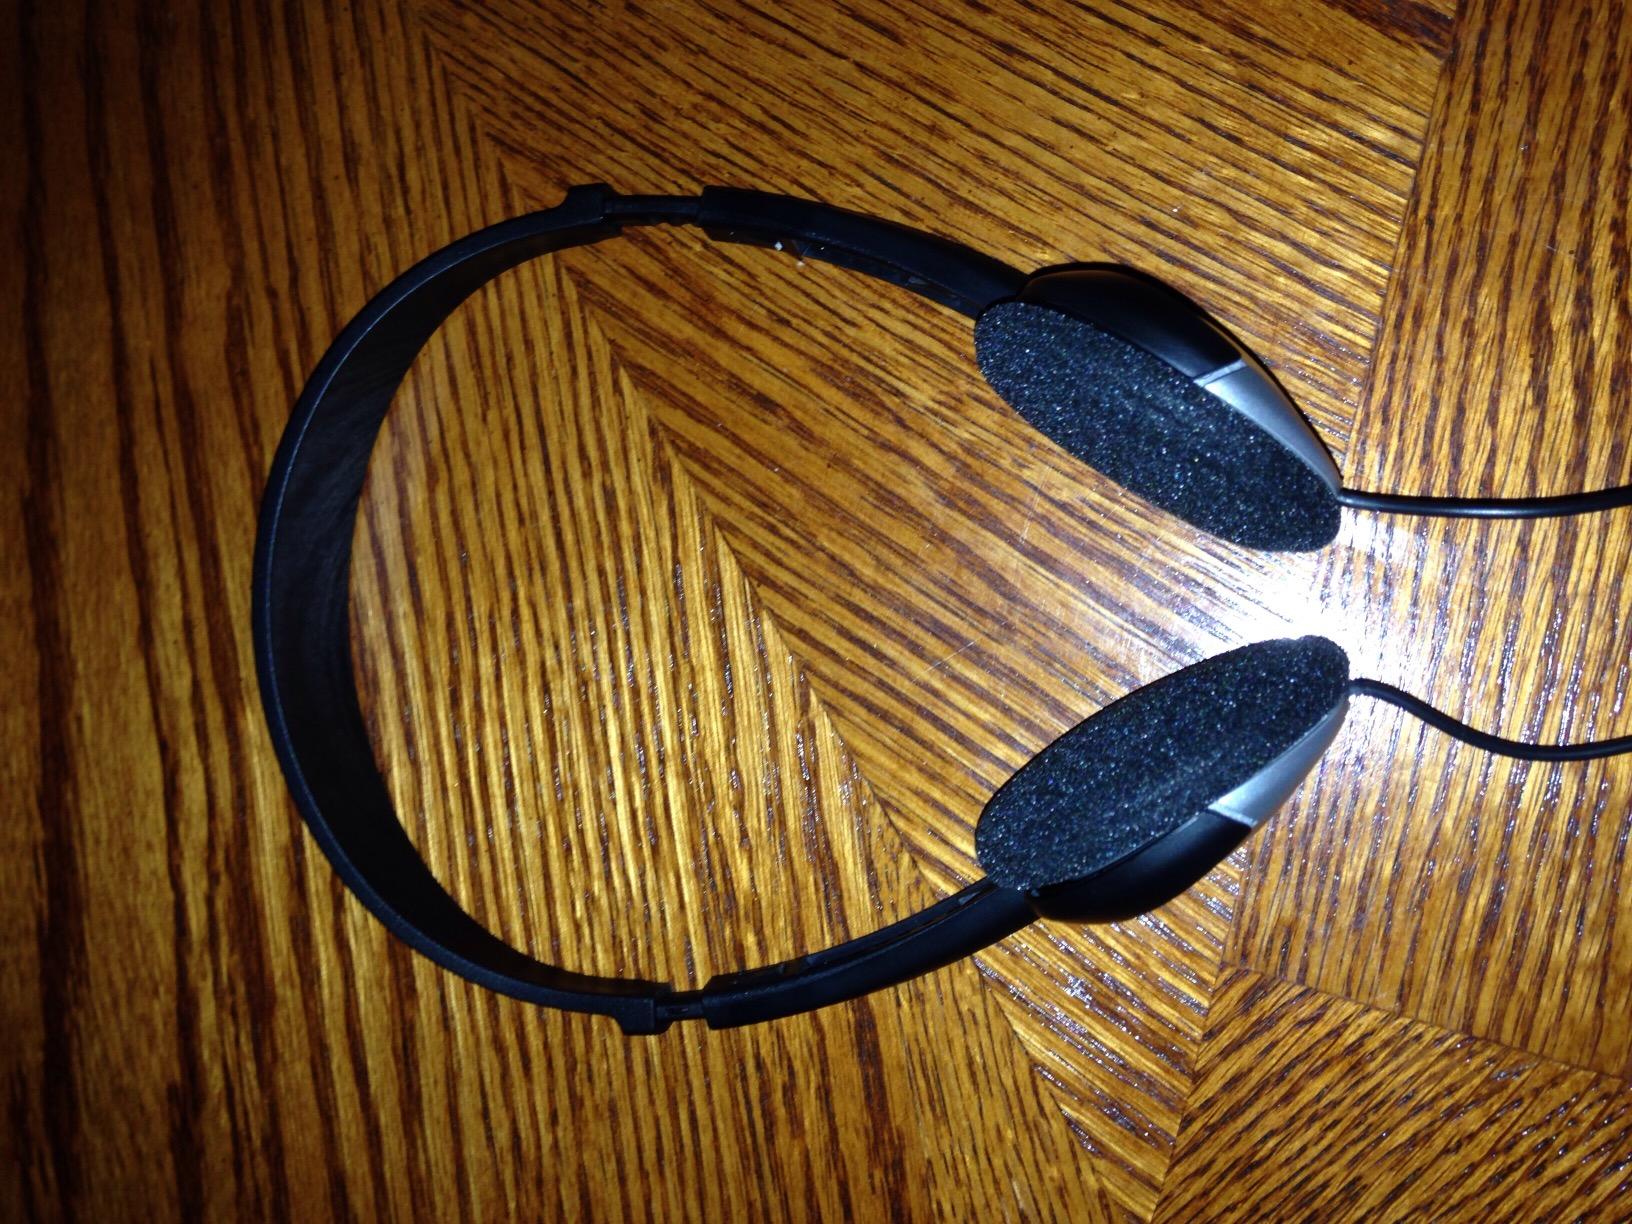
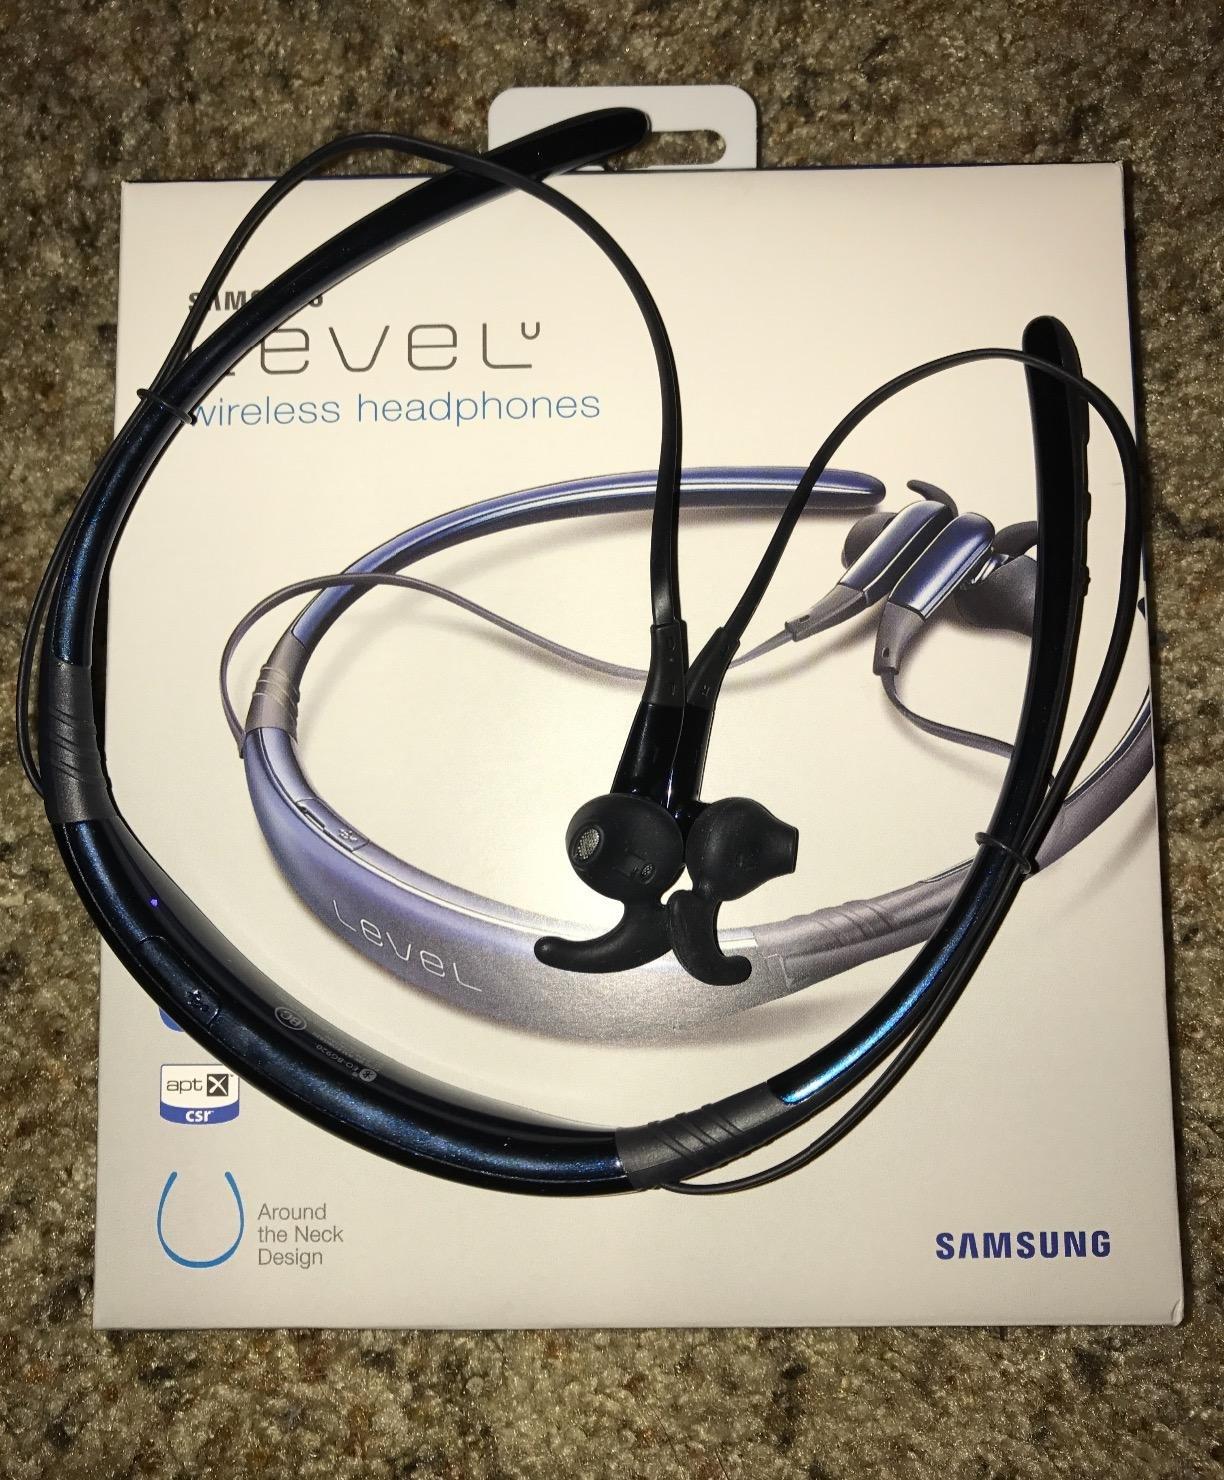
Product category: headphones
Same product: no